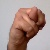
The image shows a hand gesture representing the letter 'N' in Indian Sign Language.